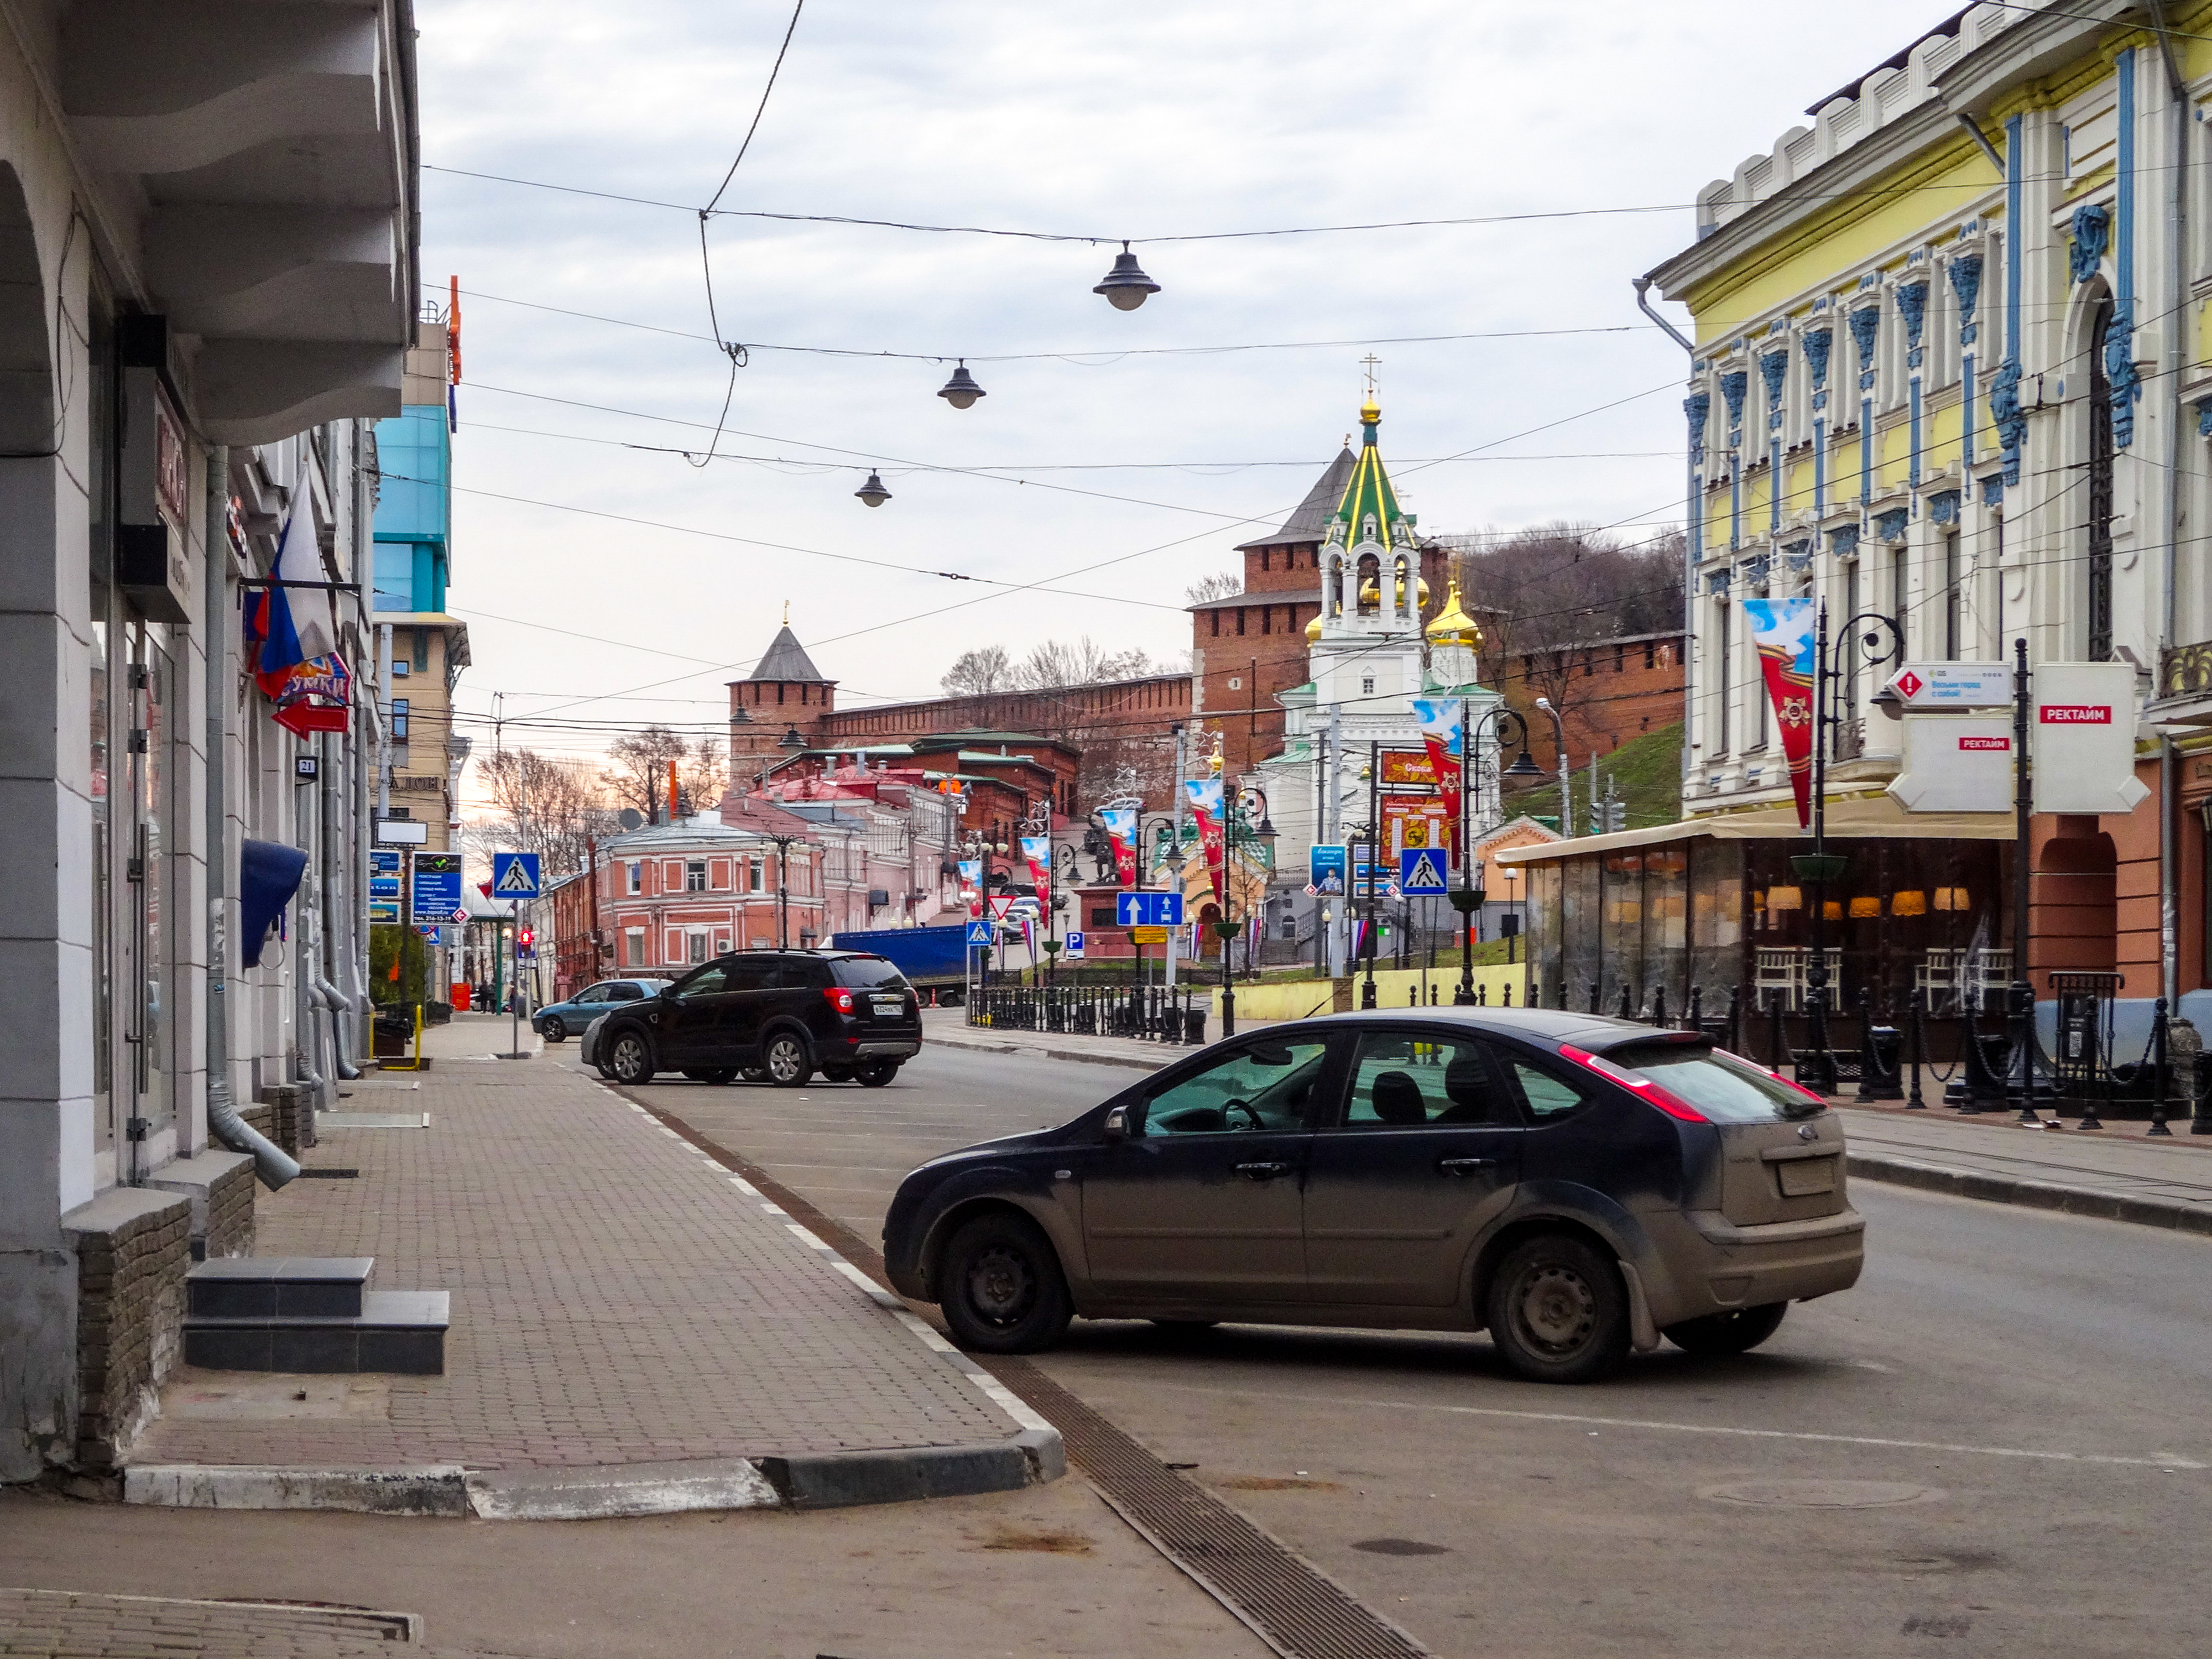
nizhniy novgorod, kremlin, architecture, russia, wires, church, cathedral, cars, city, building, houses, tower, nizhniy novgorod kremlin, travel, landmark, tourism, historical, urban, cityscape, sky, wheel, road, land vehicle, town, neighbourhood, street, transport, Automotive parking light, car, automotive tail brake light, full size car, mid size car, urban area, alloy wheel, family car, sedan, street light, downtown, sidewalk, vehicle door, metropolis, automotive wheel system, thoroughfare, luxury vehicle, executive car, pedestrian, lane, signaling device, traffic light, traffic, city car, sports sedan, compact car, personal luxury car, Automotive side marker light, curb